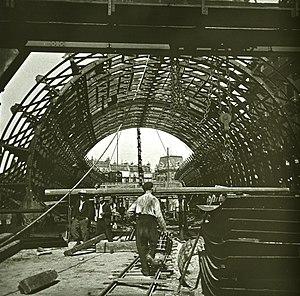
Metropolitain de Paris